Baseball rules

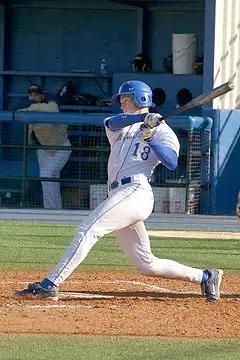
A batter follows through after swinging at a pitched ball.

The basic contest is always between the "pitcher" for the fielding team and a "batter". The pitcher throws "pitches" the ball towards home plate, where the "catcher" for the fielding team waits (in a crouched stance) to receive it. Behind the catcher stands the home plate umpire. The batter stands in one of the batter's boxes and tries to hit the ball with a bat. The pitcher must keep one foot in contact with the top or front of the pitcher's rubber—a plate located atop the pitcher's mound—during the entire pitch, so he can take only one step backward and one forward in delivering the ball. The catcher's job is to receive any pitches that the batter does not hit and to "call" the game by a series of hand movements which signal to the pitcher what pitch to throw and where. The catcher also usually signals the desired location of the ball within the strike zone and "sets up" behind the plate or holds his glove up in the desired location as a target. The catcher's role becomes more crucial depending on how the game is going, and how the pitcher responds to a given situation. Each pitch begins a new "play", which might consist of nothing more than the pitch itself.